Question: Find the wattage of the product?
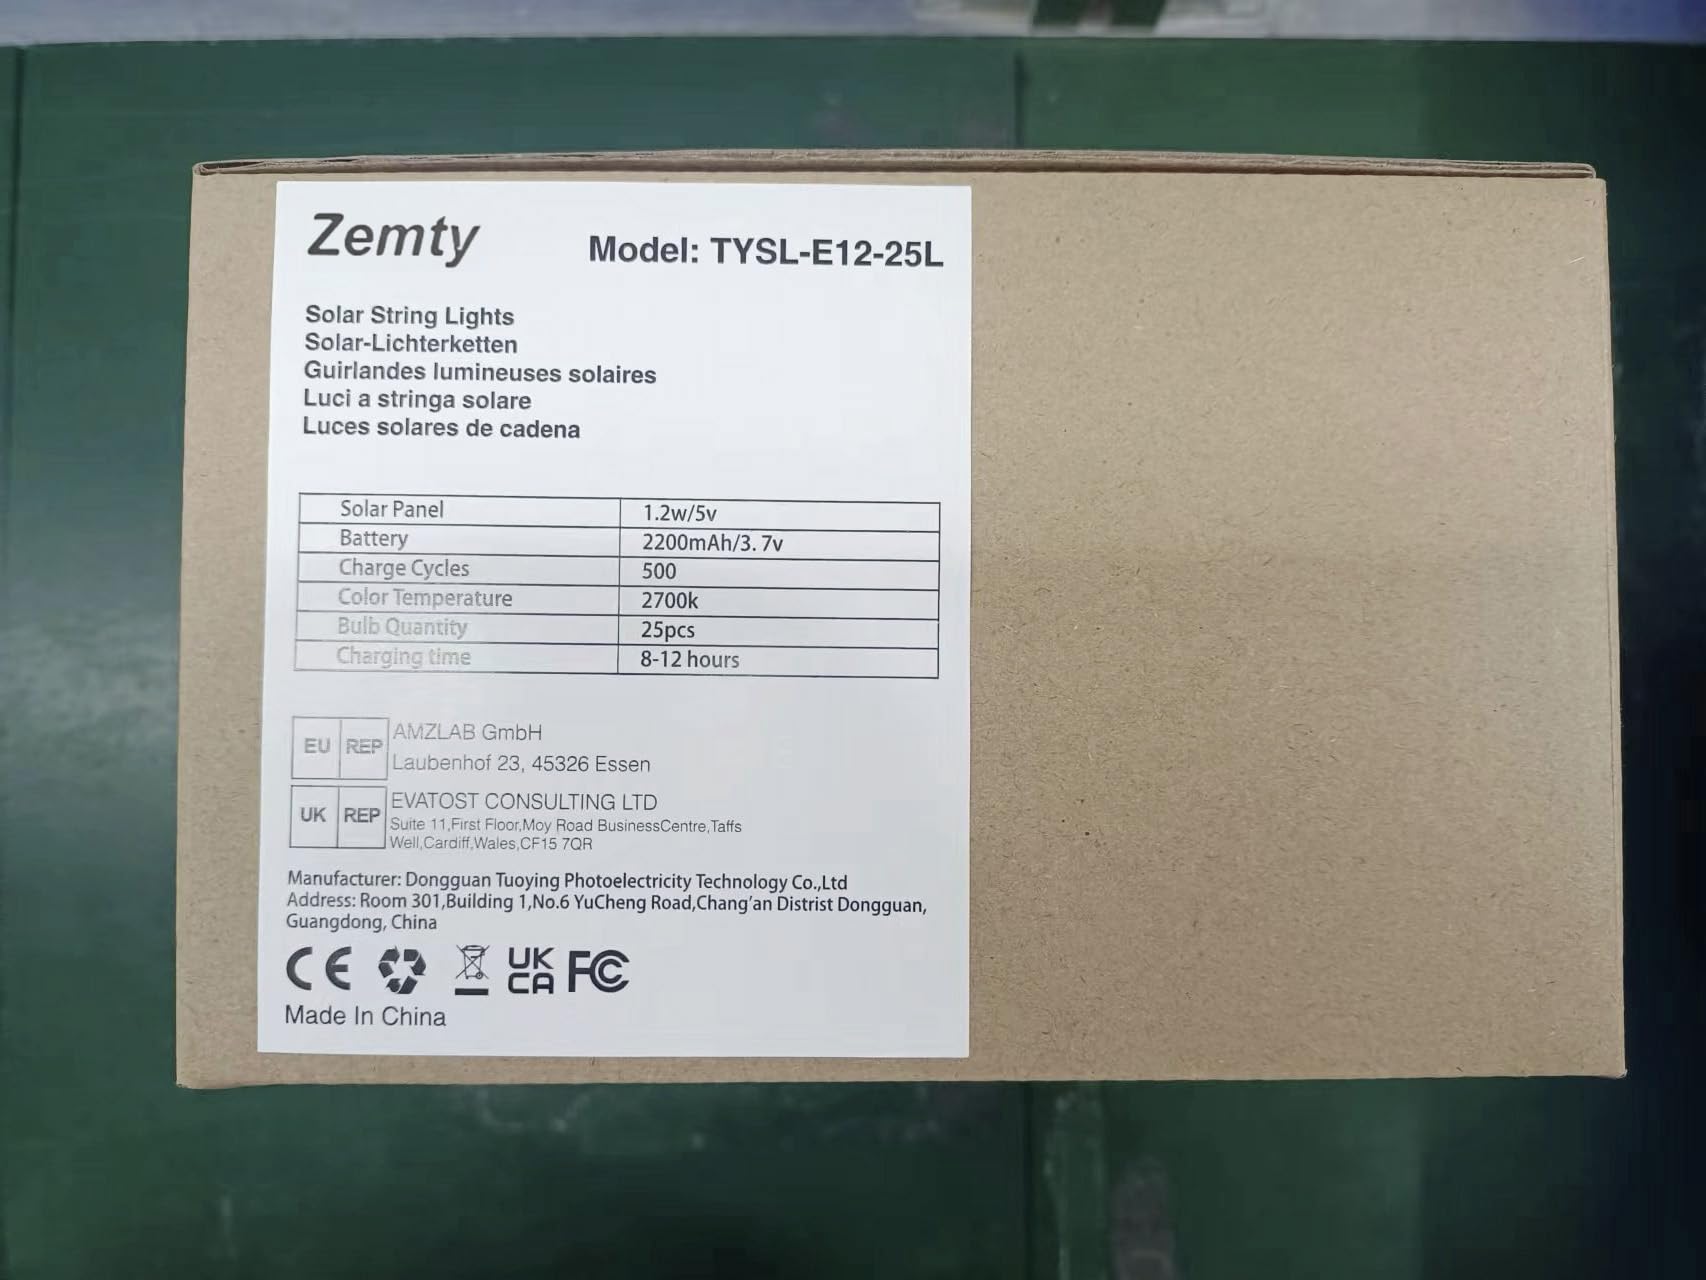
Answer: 1.2 watt